Holden Monaro

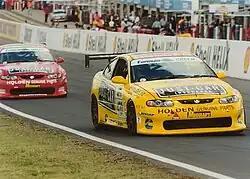
The Garry Rogers Motorsport Monaros at the 2003 Bathurst 24 Hour

This VE Commodore-based concept was presented at the Melbourne Motorshow in 2008 to celebrate Holden's 60th anniversary. It cost A$2.5 million to build but never reached production.